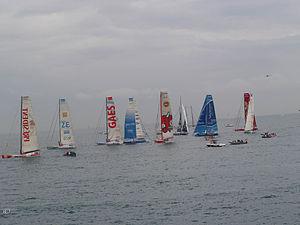
La Barcelona World Race 2010-2011, seconde édition de cette course à la voile en double autour du monde, est partie le 31 décembre 2010 de Barcelone. La première édition de la Barcelona World Race avait eu lieu en 2007-2008. Cette épreuve se déroule sur des monocoques de 60 pieds IMOCA. Elle est remportée, le 4 avril 2011, par Jean-Pierre Dick et Loïck Peyron sur Virbac Paprec 3.